Keo Nakama

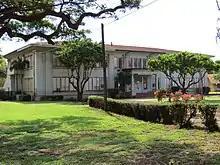
Puunene School

He attended Maui High School, and was a high achieving member of the strict and competitive "Three-year Swim Club" managed by Hall of Fame swim Coach Soichi Sakamoto at the Puʻunene School. To improve his baseball skills, he played with Puunene's Camp leagues during his High School years as Maui High had no baseball team